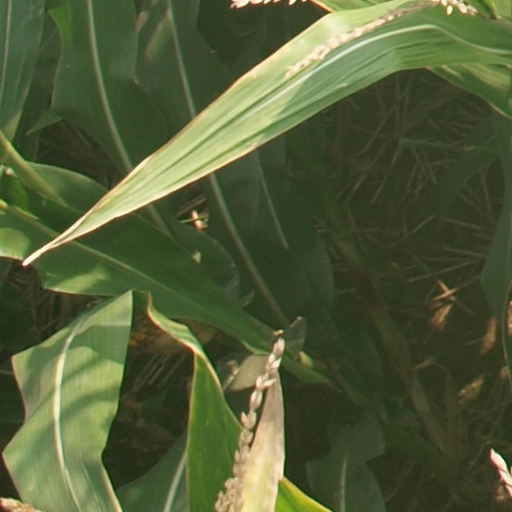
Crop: maize; corn